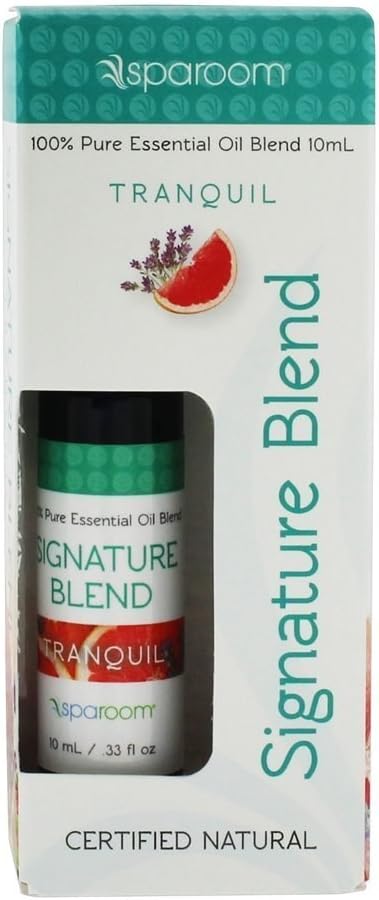
SpaRoom Essential Oils Blue Bottle, Signature Blend Cobalt, 0.33 Fluid Ounce
Category: Health & Personal Care
SpaRoom Essential Oils, Signature Blend (Tranquil), 10 ml Cobalt Blue Bottle, essential oil for aromatherapy diffuser, aromatherapy oil for diffuser. 100% pure essential oils are one of nature's secrets to healthy living. SpaRoom offers a variety of wild crafted essential oils and essential oil products for aromatherapy purposes and your oil diffusers. Because of the increasing popularity of diffusers recent years, many people have started calling essential oils, "diffuser oil." Choosing a diffuser oil from SpaRoom is an easy way to stock up on essential oils for your diffuser. However, essential oils have many applications beyond just refilling diffusers. Further, it is important to know how your diffuser works before you decide how much diffuser oil you need. For example, our ultrasonic diffusers only require a few drops of essential oil mixed with water to gain the room freshening benefits of using a diffuser. However, fan diffusers rely on absorbent diffuser pads that hold the diffuser oil of your choice. WARNING: FLAMMABLE. NOT FOR INTERNAL USE. MAY IRRITATE SKIN. AVOID CONTACT WITH EYES. IF CONTACT OCCURS WITH EYES, RINSE THOROUGHLY WITH WATER. KEEP OUT OF REACH OF CHILDREN AND PETS. NOT INTENDED FOR CHILDREN UNDER 12 YEARS OLD. UNDILUTED OIL NOT INTENDED FOR TOPICAL USE. IF PREGNANT, NURSING, TAKING MEDICATIONS OR ALLERGIC TO INGREDIENTS, CONSULT YOUR DOCTOR BEFORE USE. DISCONTINUE USE OR CONSULT A DOCTOR IF ADVERSE REACTIONS OCCUR. RESULTS VARY.
Features: The SpaRoom Signature Blend essential oil aroma will leave you alert, yet relaxed with a harmonious combination of floral and sweet citrus. | Grapefruit's fresh citrus aroma playfully enhances lavender's sweet floral notes with woody undertones, delivering a neutralizing blend of familiar scents. Use alone or blend with eucalyptus, lemon, sweet orange or peppermint. | 100% pure essential oils in a 10mL bottle. | Choosing a diffuser oil from SpaRoom is an easy way to stock up on essential oils for your diffuser